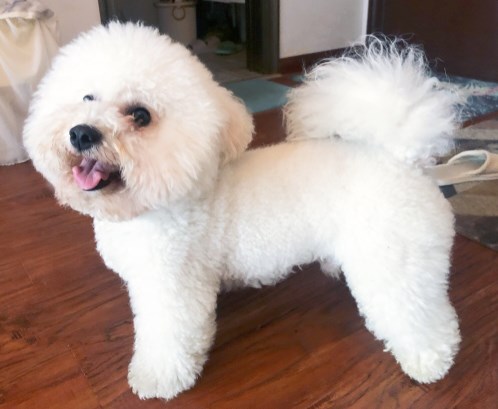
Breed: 3083-n000117-Bichon_Frise